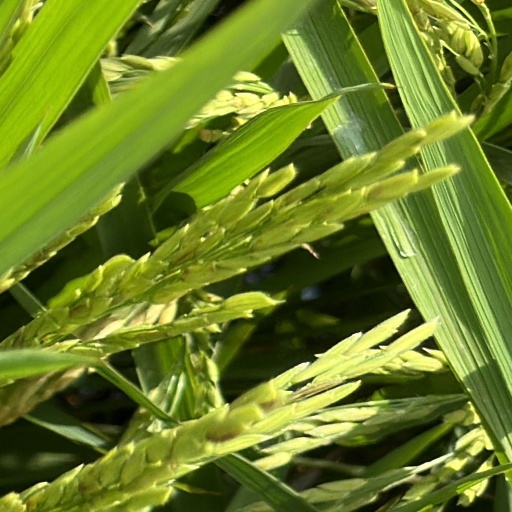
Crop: rice